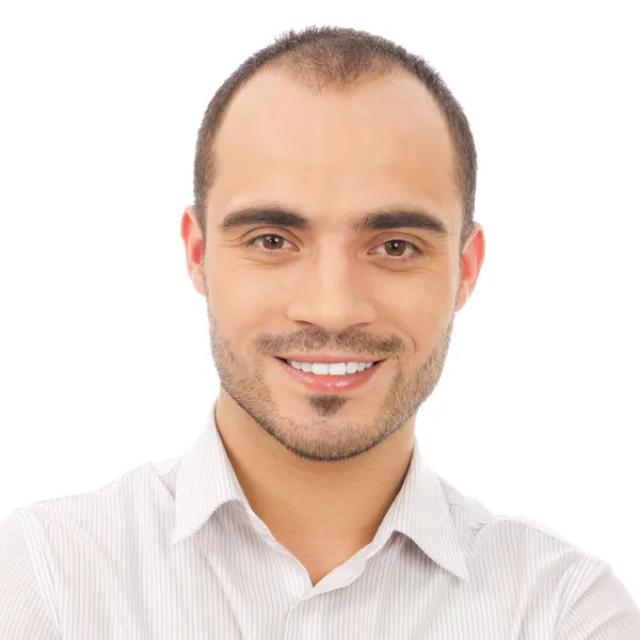
Portrait style: Real Portrait